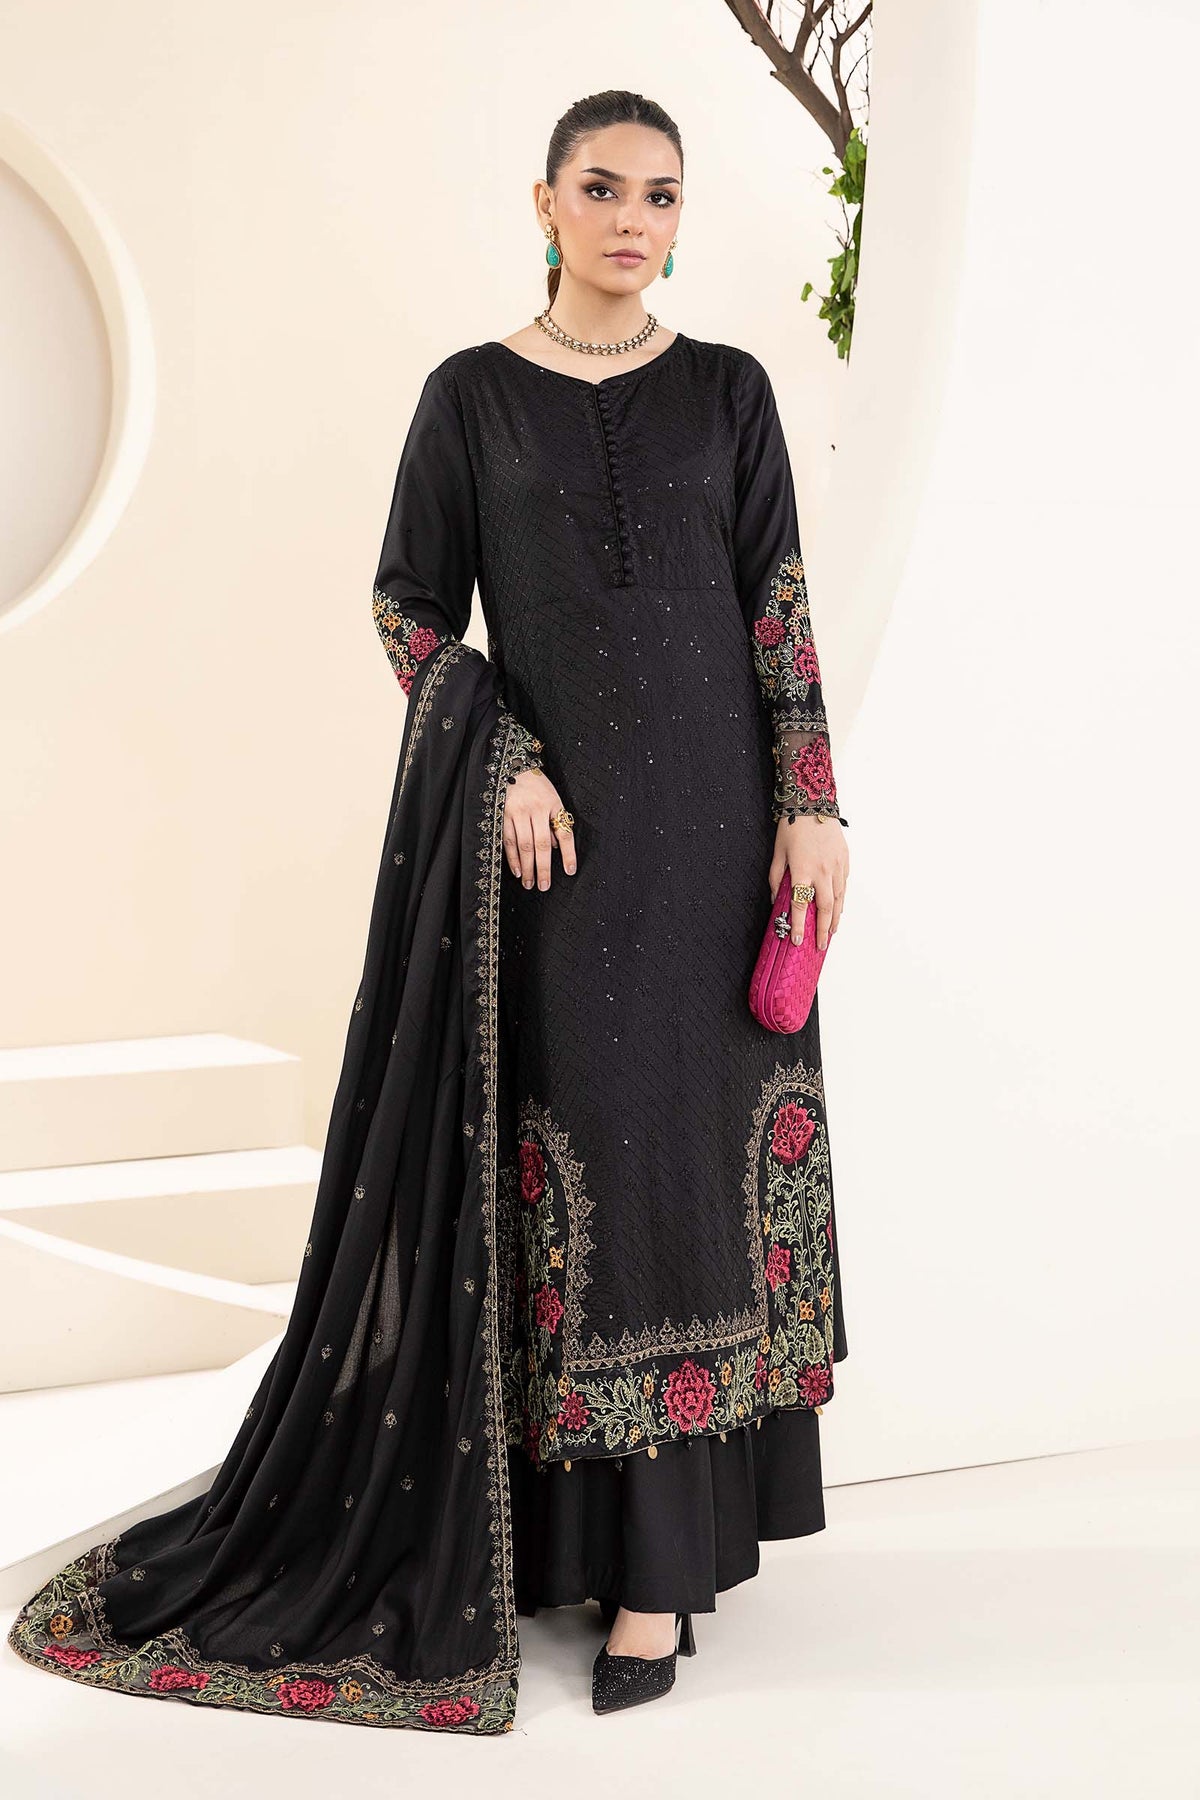
black embroidered chiffon suit